1984 FA Charity Shield

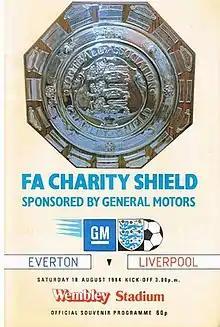
Match programme cover

The 1984 FA Charity Shield (also known as the FA Charity Shield sponsored by General Motors for sponsorship reasons) was the 62nd Charity Shield, a football match contested by the holders of the Football League First Division and FA Cup. This edition featured a Merseyside derby between Liverpool and Everton at Wembley Stadium. Liverpool won the League and Everton won the FA Cup. The match was held on 18 August 1984 and was won 1–0 by Everton after an own goal from Bruce Grobbelaar. Graeme Sharp was straight in on goal and tried to round Grobbelaar, but the ball was blocked on the line by Alan Hansen and ricocheted straight at the shins of Grobbelaar and back into the net.